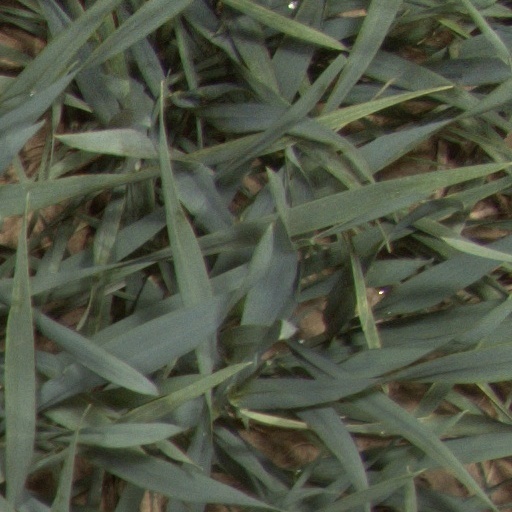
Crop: wheat